Save Ralph

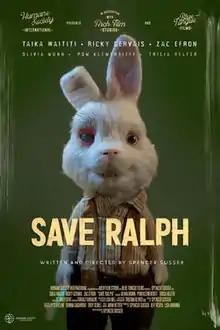
Promotional release poster

Save Ralph is a stop motion animated mockumentary short film written and directed by Spencer Susser. It stars Taika Waititi, Ricky Gervais, Zac Efron, Olivia Munn, Pom Klementieff, Tricia Helfer, and Rodrigo Santoro. The plot follows an interview with Ralph (Waititi), a rabbit who details his life as he is used for animal testing and the damages it has caused to his body. Produced by Jeff Vespa, the 4-minute short film was released by Humane Society International on April 6, 2021, to critical acclaim.